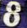
Number: 8